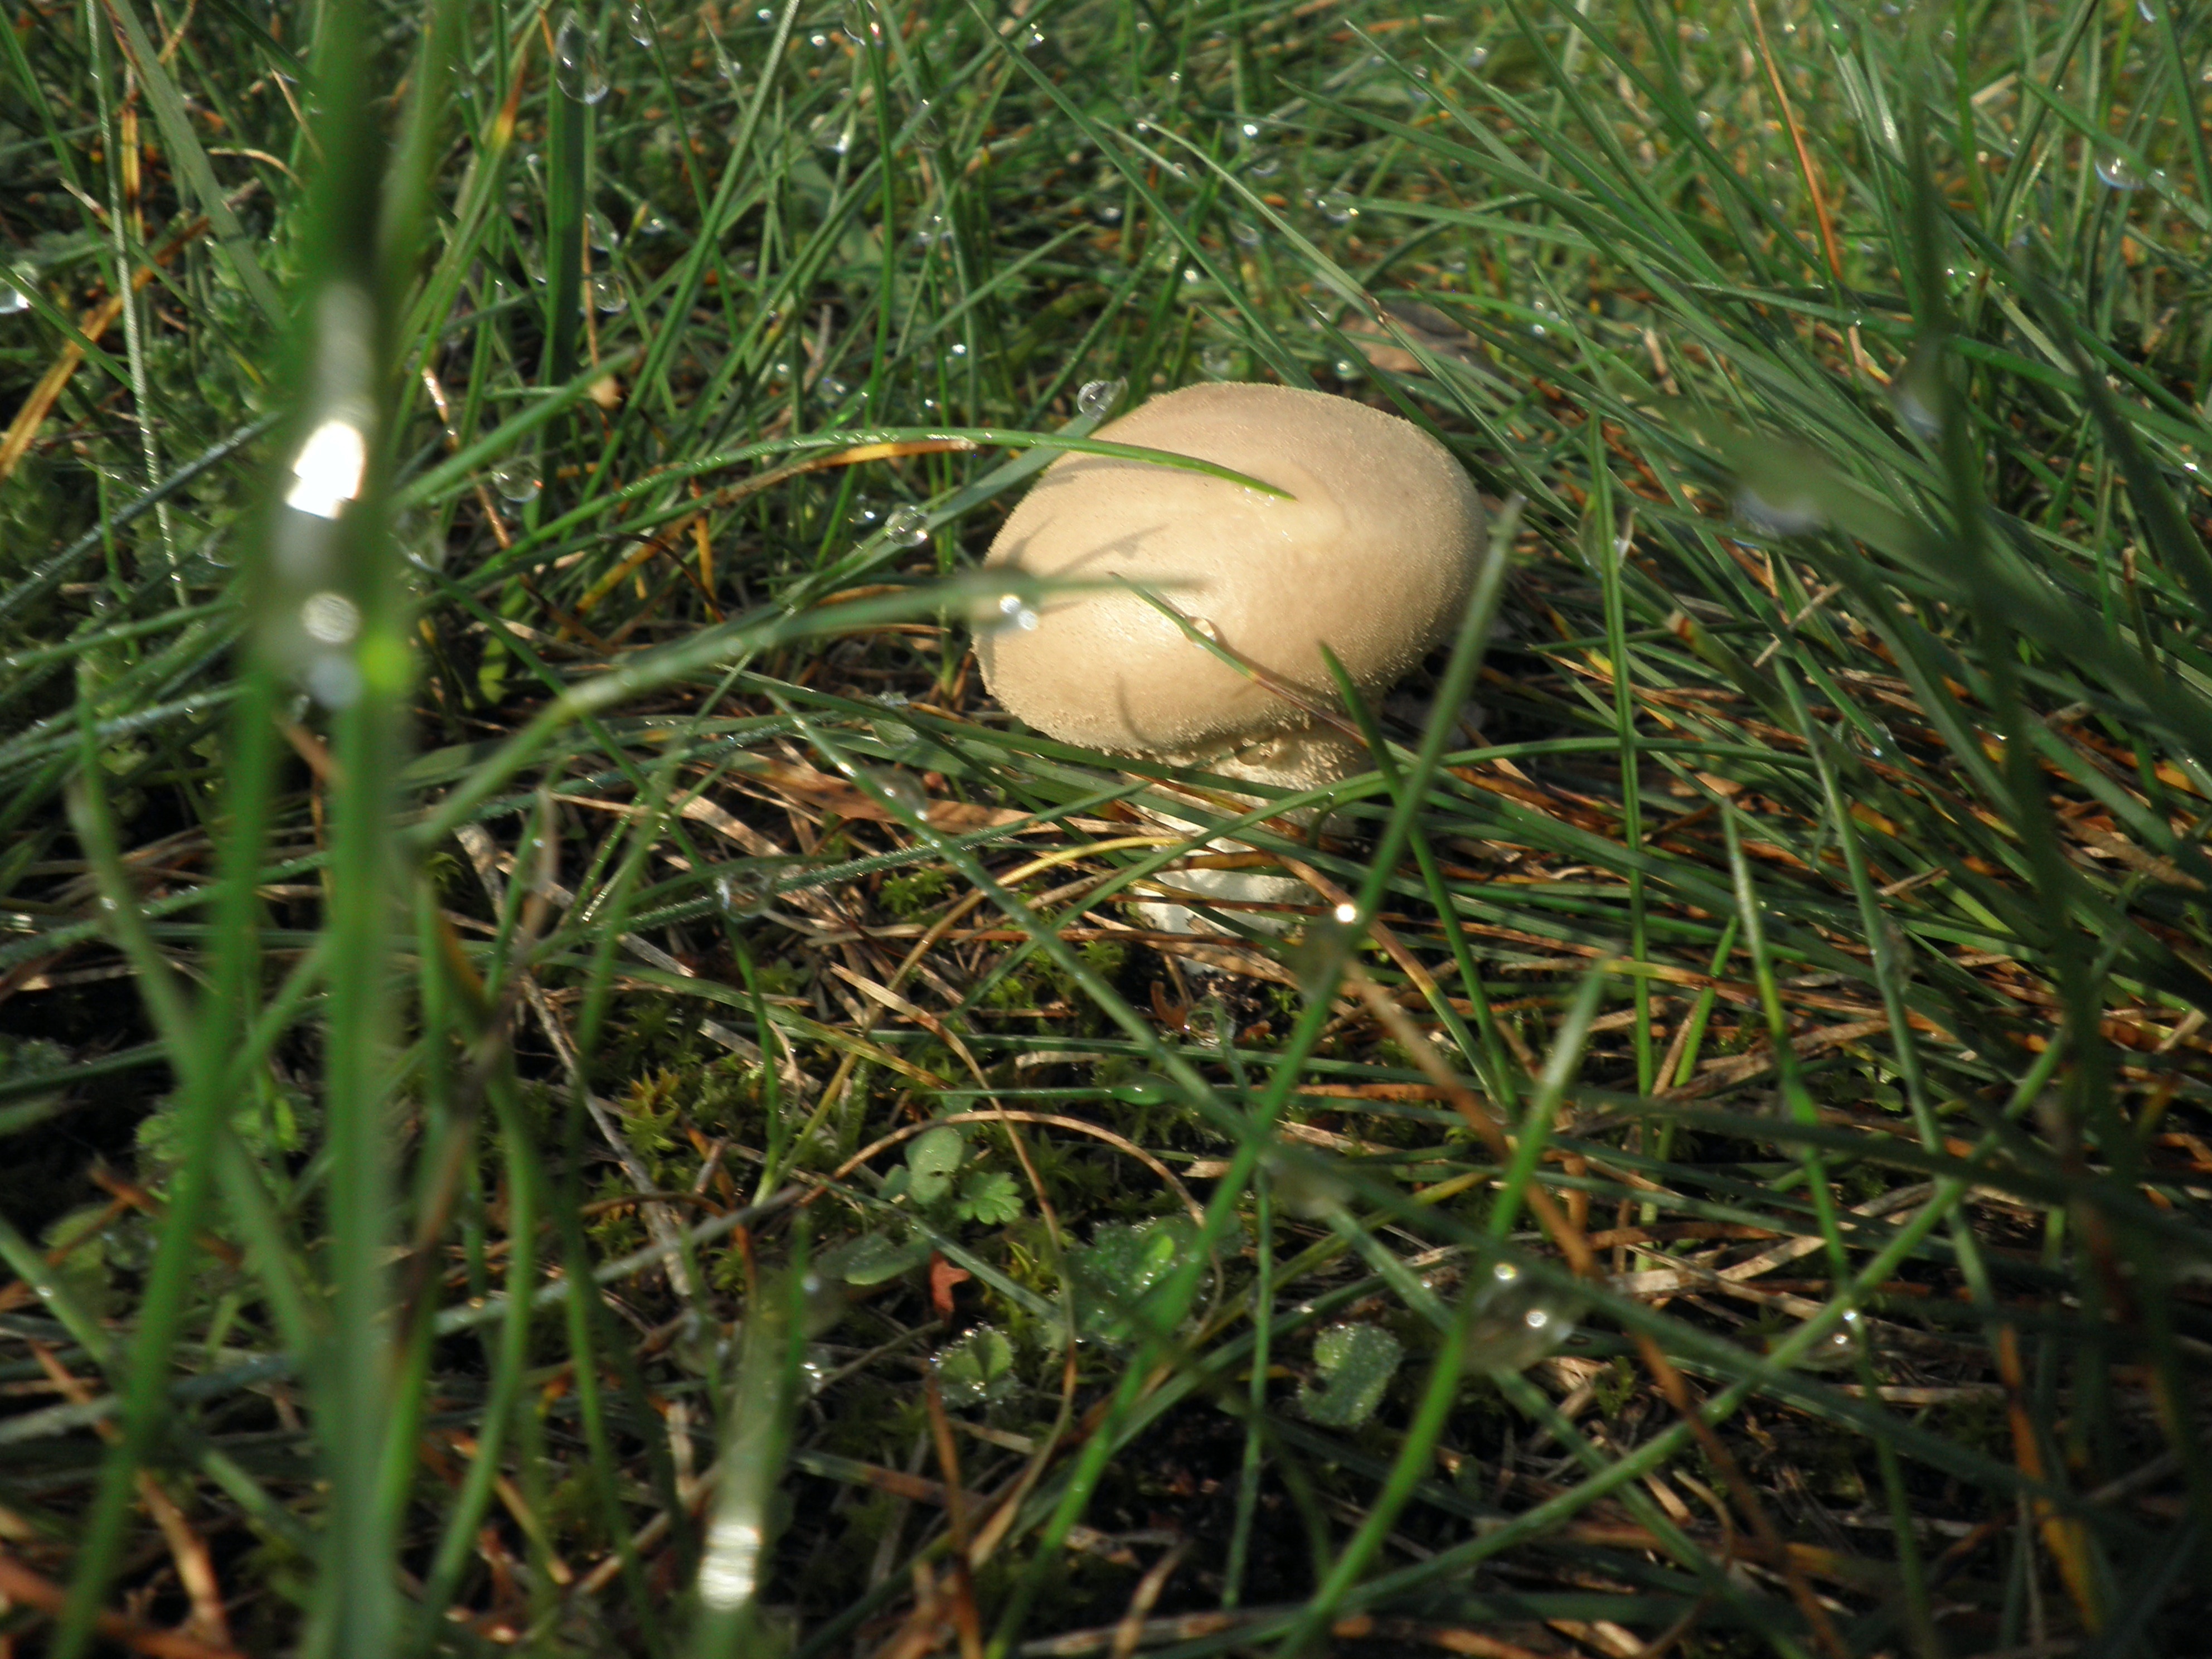
nature, grass, lawn, meadow, small, autumn, mushroom, fungus, woodland, in the grass, grass family, agaricaceae, penny bun